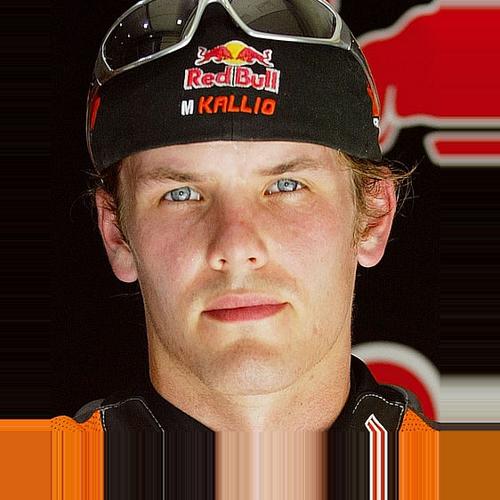
Age: 22